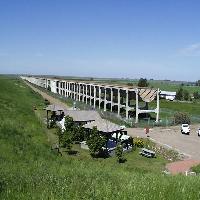
Weather: sun or clear